Bandvagn 206

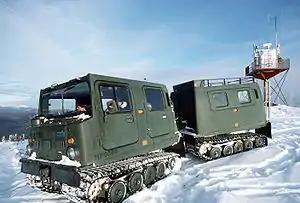
This tracked vehicle, a Swedish Hägglunds bv 206, achieves low ground pressure through full-length, wide rubber tracks and a lightweight body. The two sections of the vehicle are articulated, allowing it to keep contact with the ground over broken terrain. The ground pressure is low enough that the vehicle can traverse loose snow without sinking. The vehicle is amphibious and propelled in water by its tracks.

The Bv 206A is an ambulance version, which is capable of carrying stretchers in the rear compartment.